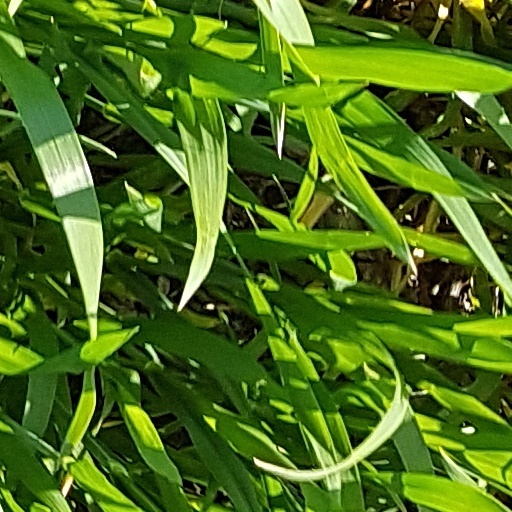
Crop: wheat